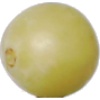
Label: Grape White 2